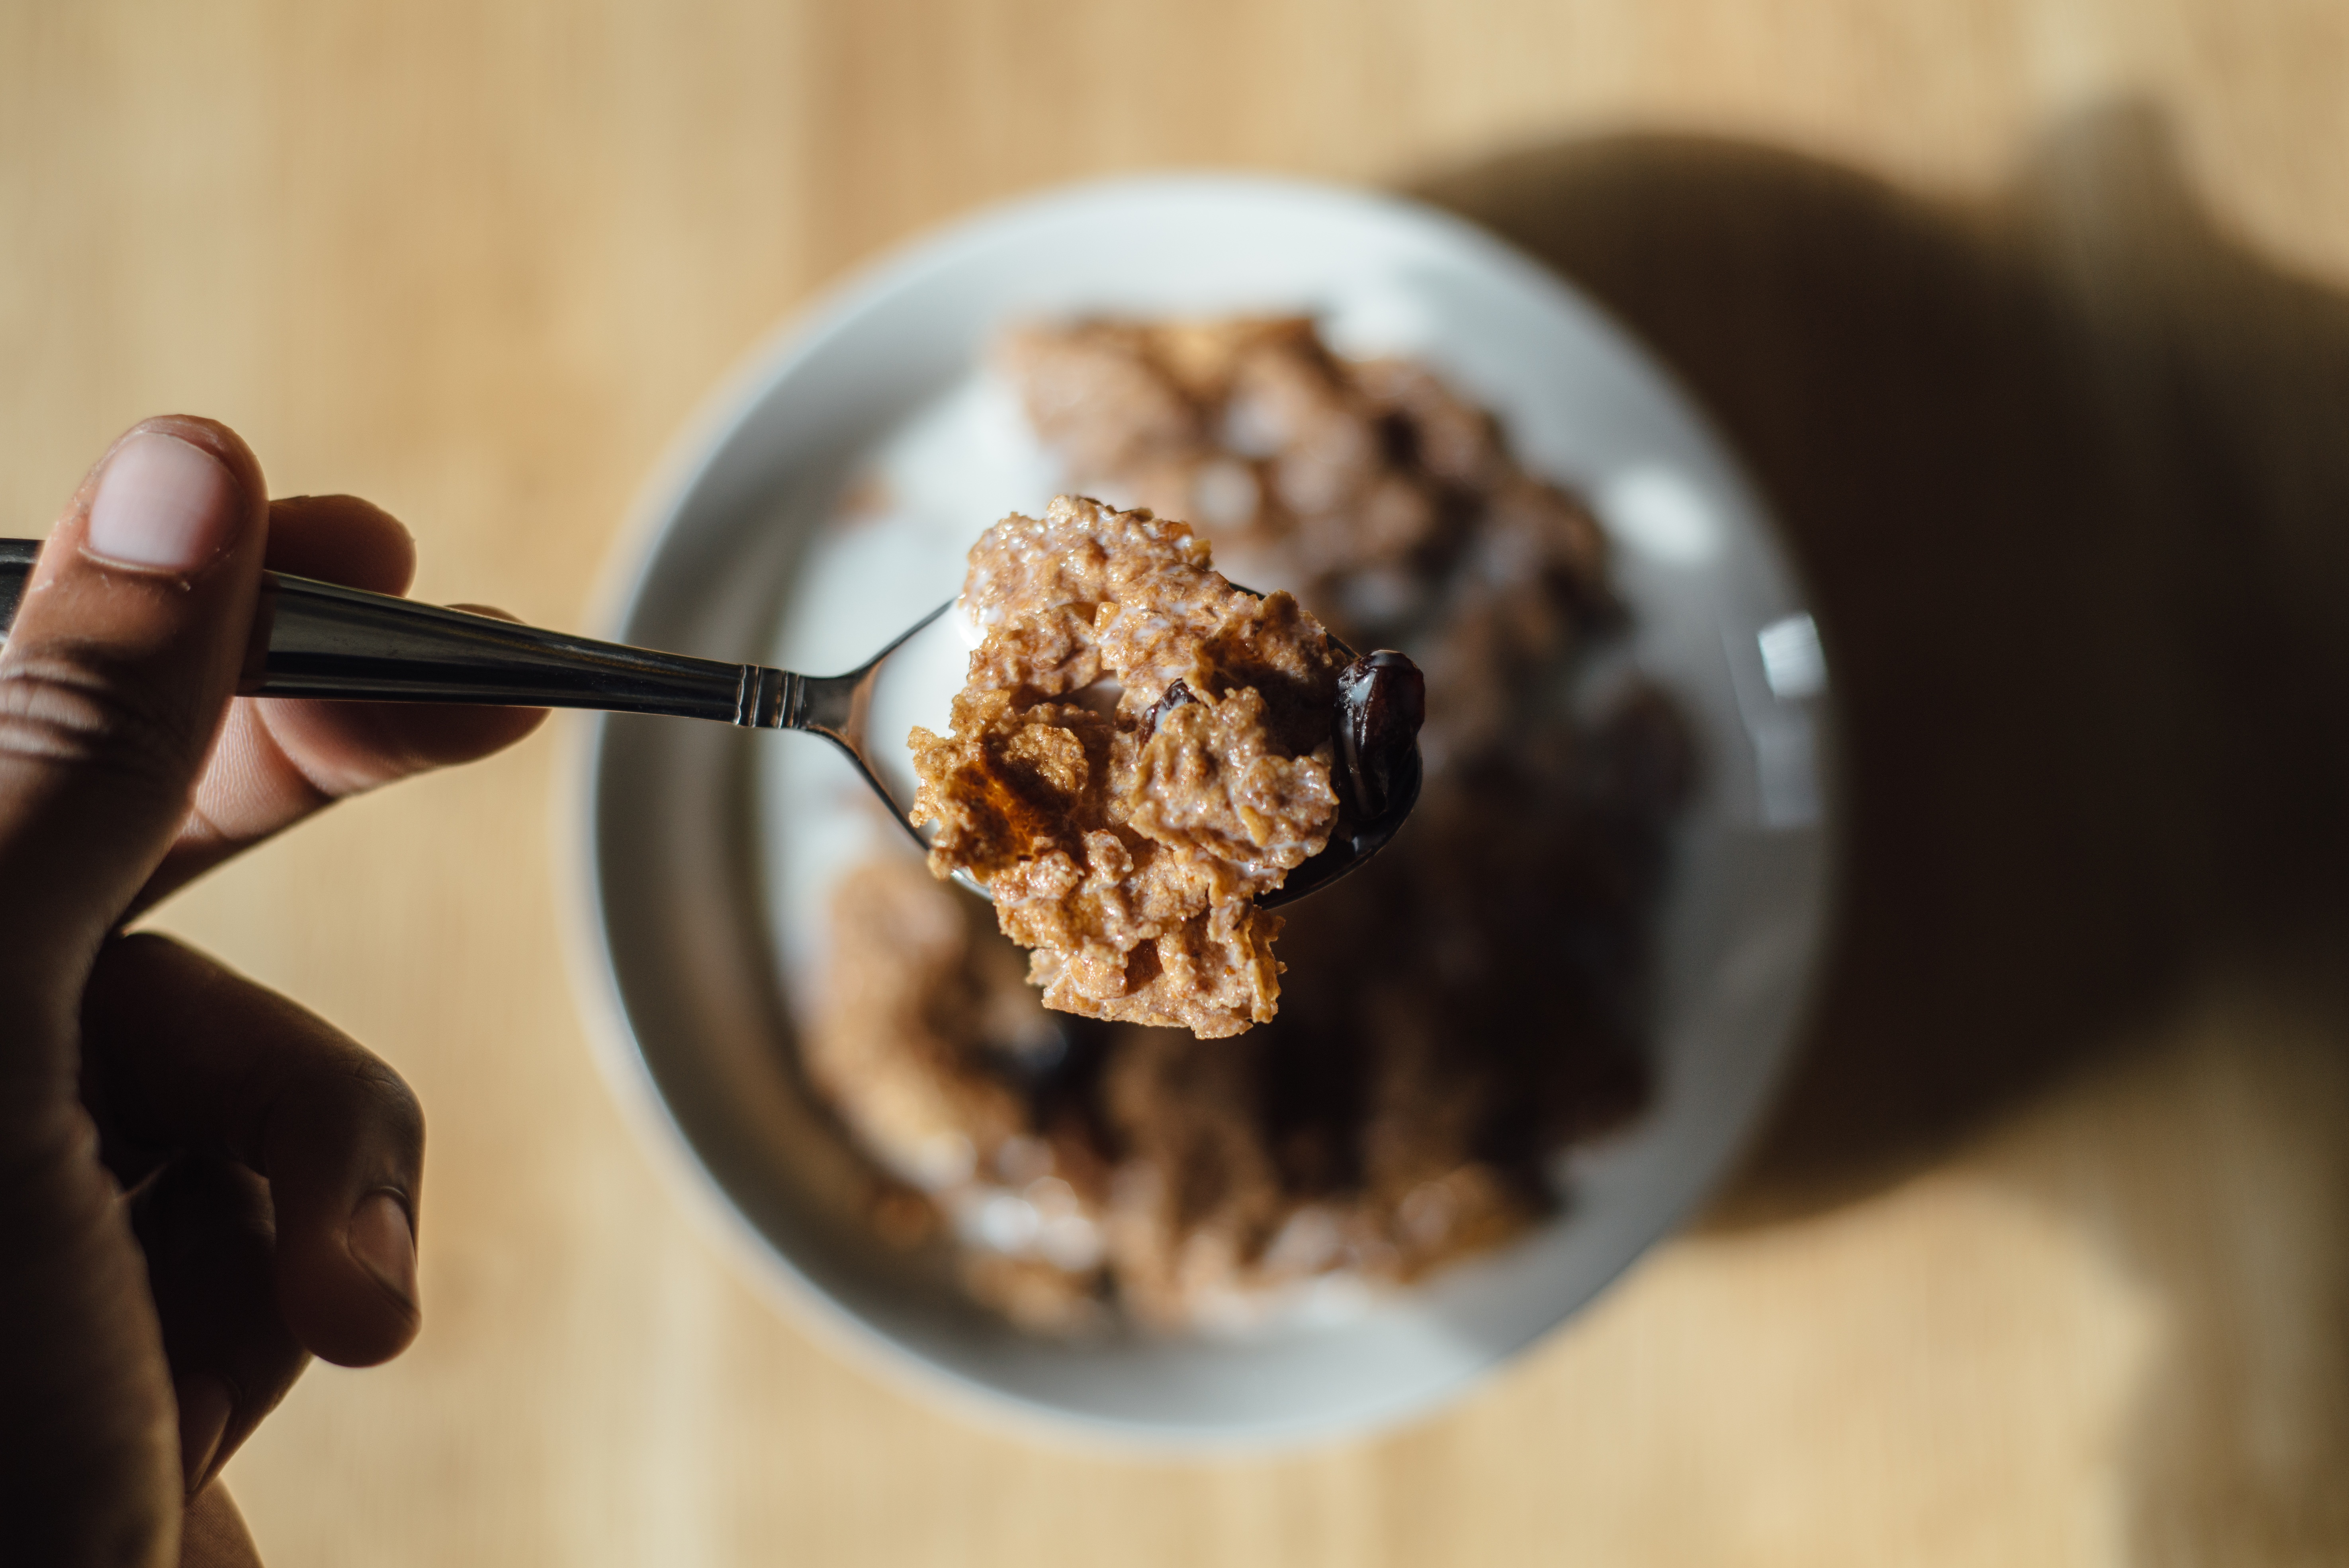
bowl, dish, meal, food, produce, breakfast, chocolate, baking, milk, ice cream, dessert, dairy product, spoon, cereal, coconut, flavor, snack food